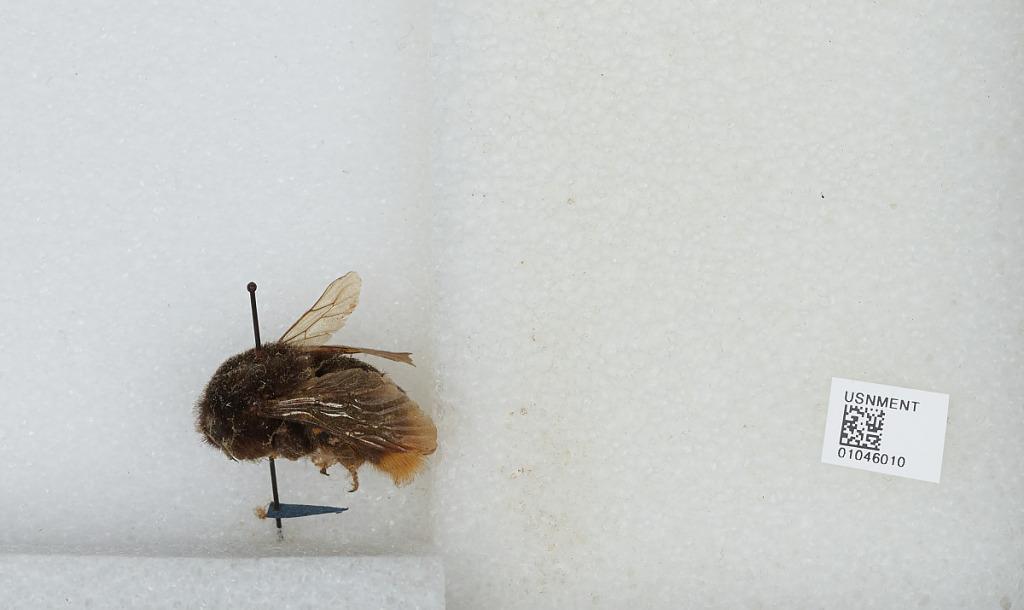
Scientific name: Bombus sp.